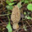
Label: mushroom